Madison School, District No. 1

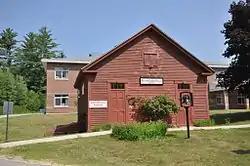

The Madison Corner School, District No. 1 is a historic one-room district schoolhouse, located on the grounds of the Madison Elementary School on New Hampshire Route 113 in Madison, New Hampshire. The school was built in 1835, and continues to exhibit Greek Revival characteristics despite alterations in 1873 and 1951. It was used as a school until 1950, has hosted town meetings, and has served as the local library. It is presently home to the local historical society. The building was listed on the National Register of Historic Places in 1980, and the New Hampshire State Register of Historic Places in 2006.